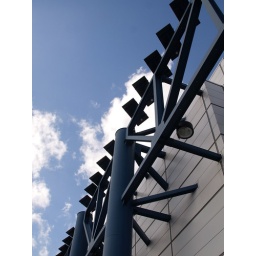
Houston Texas The building of George r brown convention center near Downtown 2010